The Turn (novel)

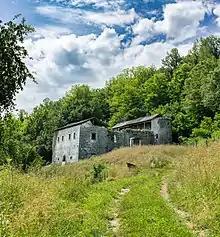
Castle Turn (28879328188)

The story is divided into thirty very short chapters which permit the author to rapidly change situations and environments, bringing alternatively to the forefront the different subjects involved in the singular plan conceived by Marcantonio Ravì, the cause of odd and unpredictable events. This overweight, tenacious father of Stellina has an "idee fixe" which will, he believes, bring about the happiness of his daughter: establish a "turn". That is to say, he will give her over as wife to the aging and well-off Don Diego Alcozèr, and then, after his death, consign her, fabulously wealthy and contented, to her desperate but dirt poor admirer Pepè Alletto. Marcantonio is so convinced of the efficacy of this idea that he goes around the city talking about it to everyone in order to get their consent, obstinately insisting that he's right with the comic intercalation "ragioniamo!" (let's talk about this!). But the majority of the people he meets, as soon as they hear the name of the decrepit Alcozèr, "spit out a laugh." The proposition of the plan dominates the first chapter with the agitated figure of Marcantonio Ravì. His son-in-law "in pectoris" Diego Alcozèr, sprightly old man, widower of four wives and gaudy dandy with his "small watery furtive bald eyes", having already been "a conqueror of dames in crinoline from the epoch of Ferdinand II king of the Two Sicilies", emerges in the second chapter, where he excitedly chats with his future father-in-law about preparations for the surrender of Stellina. To these two "human stains" a third is added in the following chapter in which Pepè Alletto, the beneficiary of the "turn", takes the fore. What strikes the reader as curious is the fact that Marcantonio Ravì's plan takes him completely by surprise; in reality he it not a true "desperate admirer". He likes Stellina, but because of his lack of courage and his precarious economic conditions, he would never have dared to even think of marrying her. He is incapable of choosing and must always depend on the choices of others.